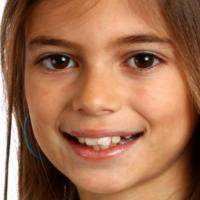
Age group: age 01-10